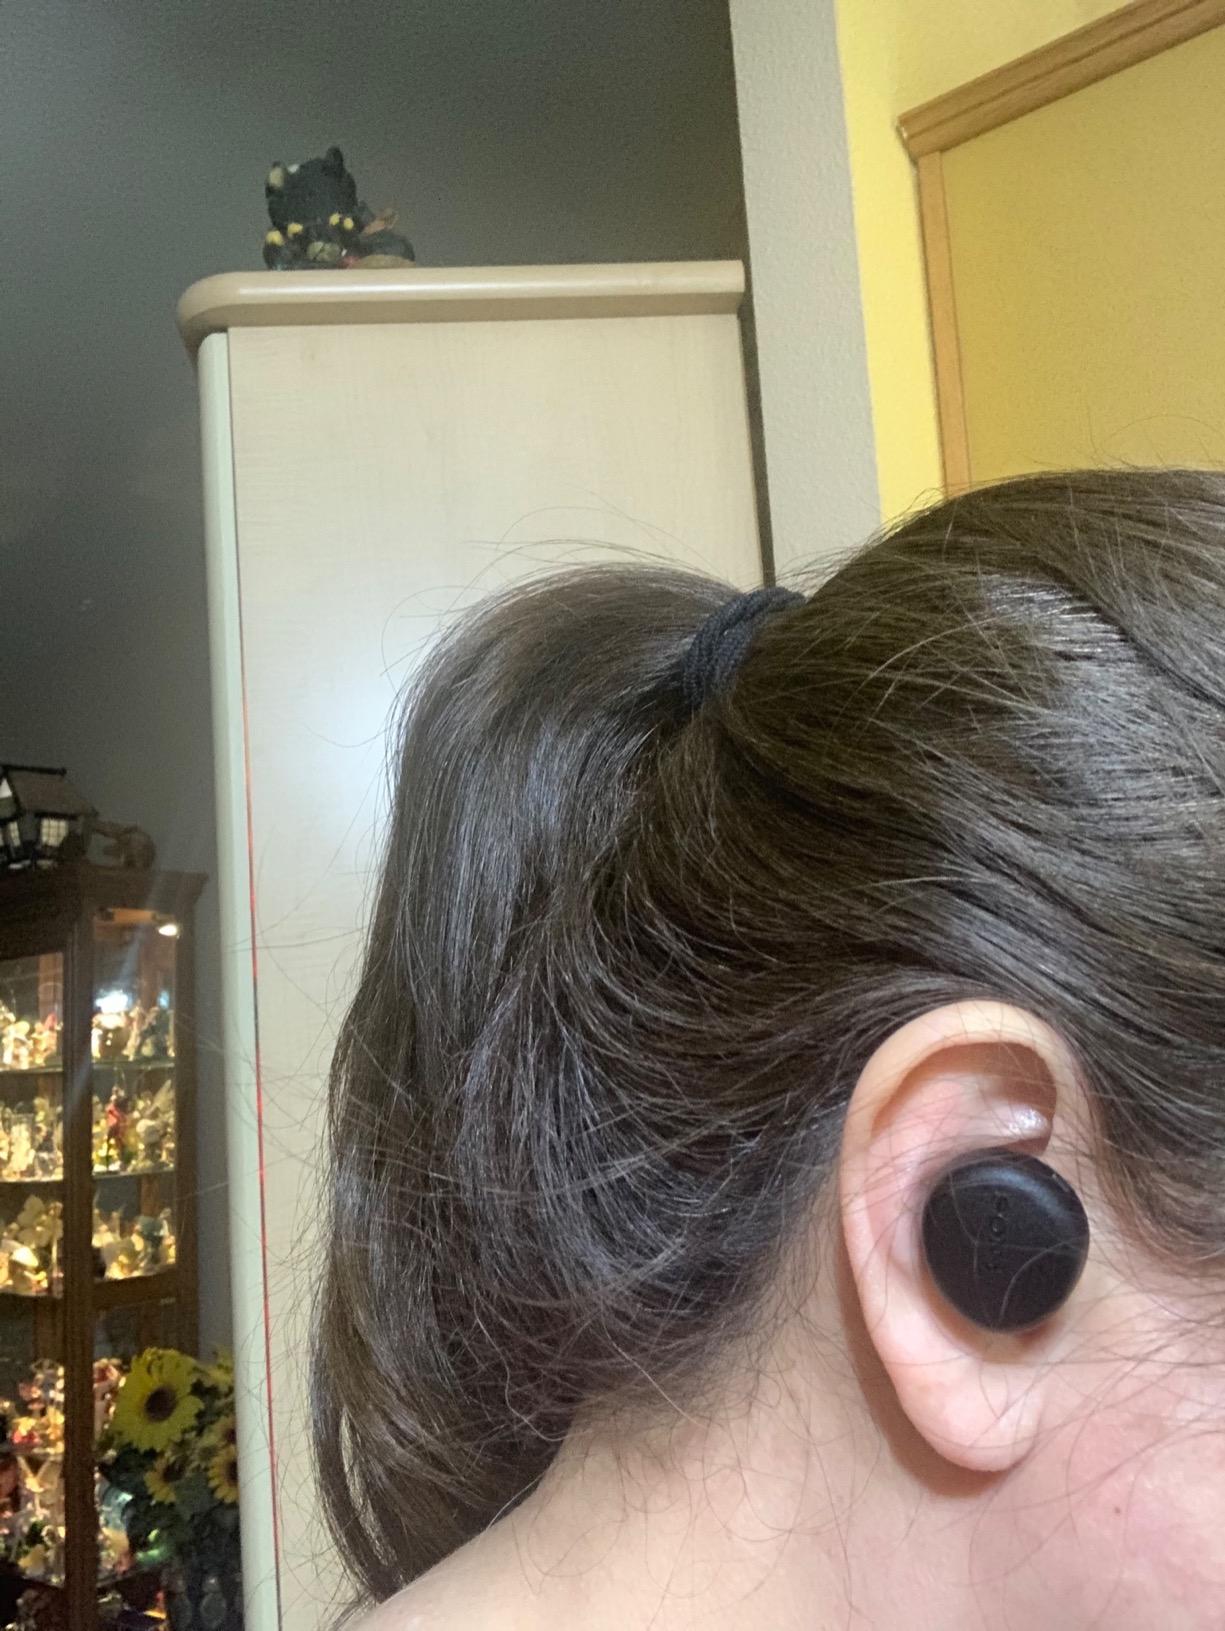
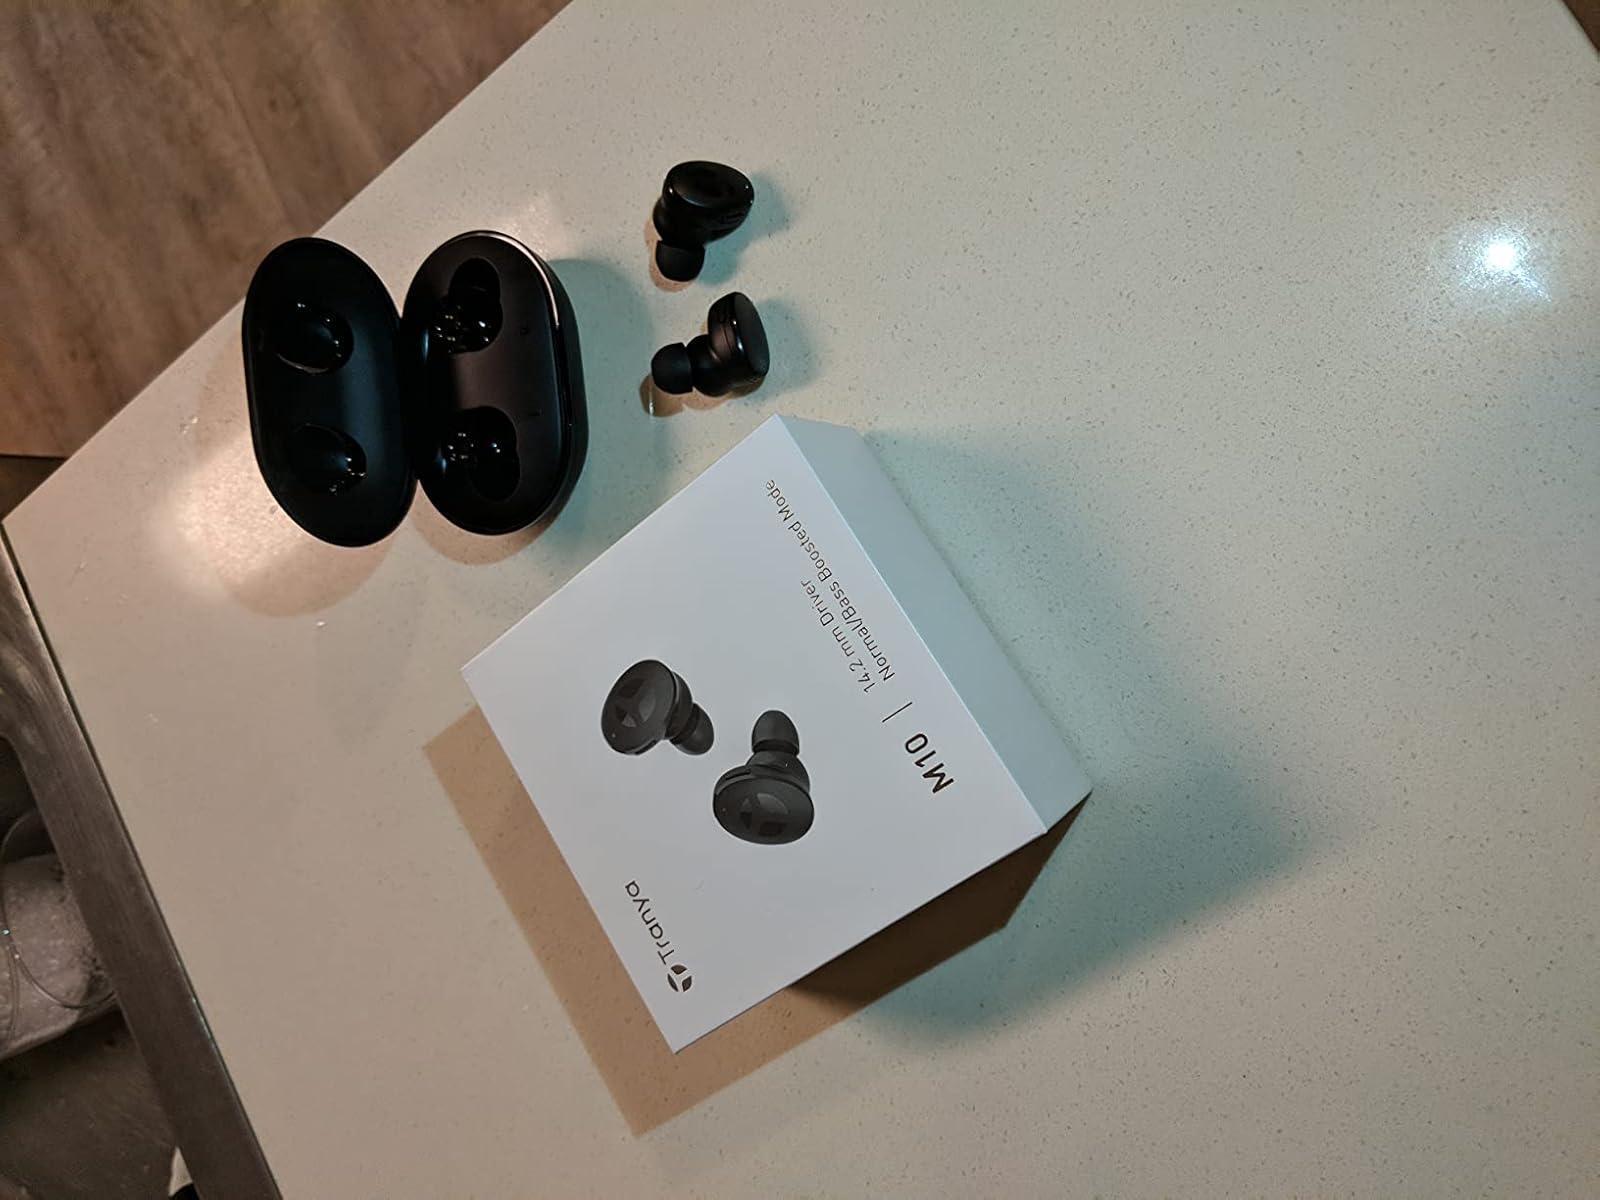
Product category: earbuds
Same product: no